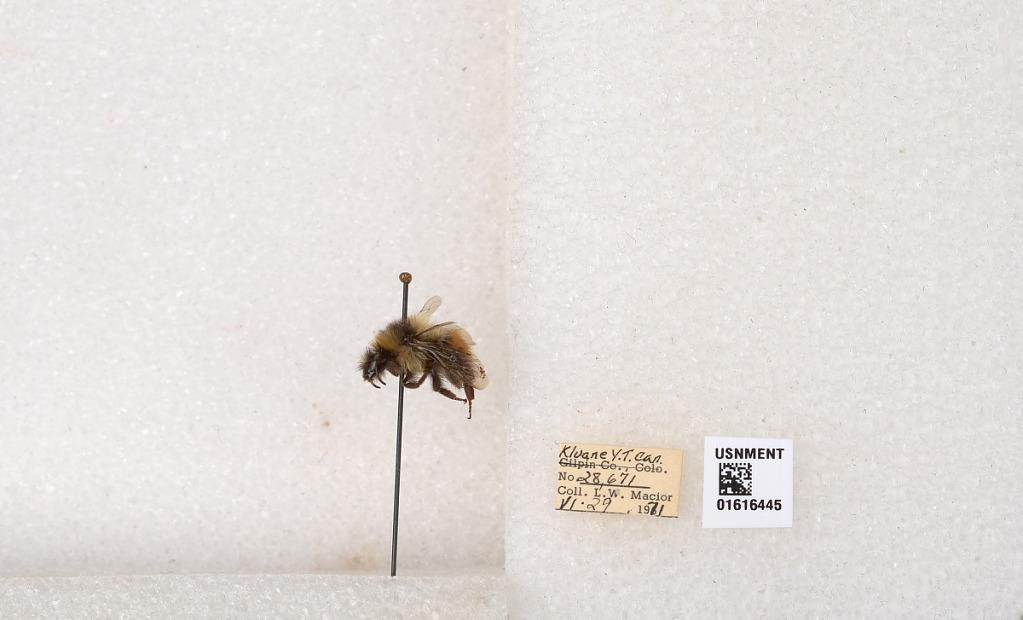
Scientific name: Bombus (Pyrobombus) sylvicola Kirby
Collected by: L. Macior
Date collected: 1971-6-29
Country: Canada
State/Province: Yukon Territory
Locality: Kluane National Park and Reserve
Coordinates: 60.7493, -139.504